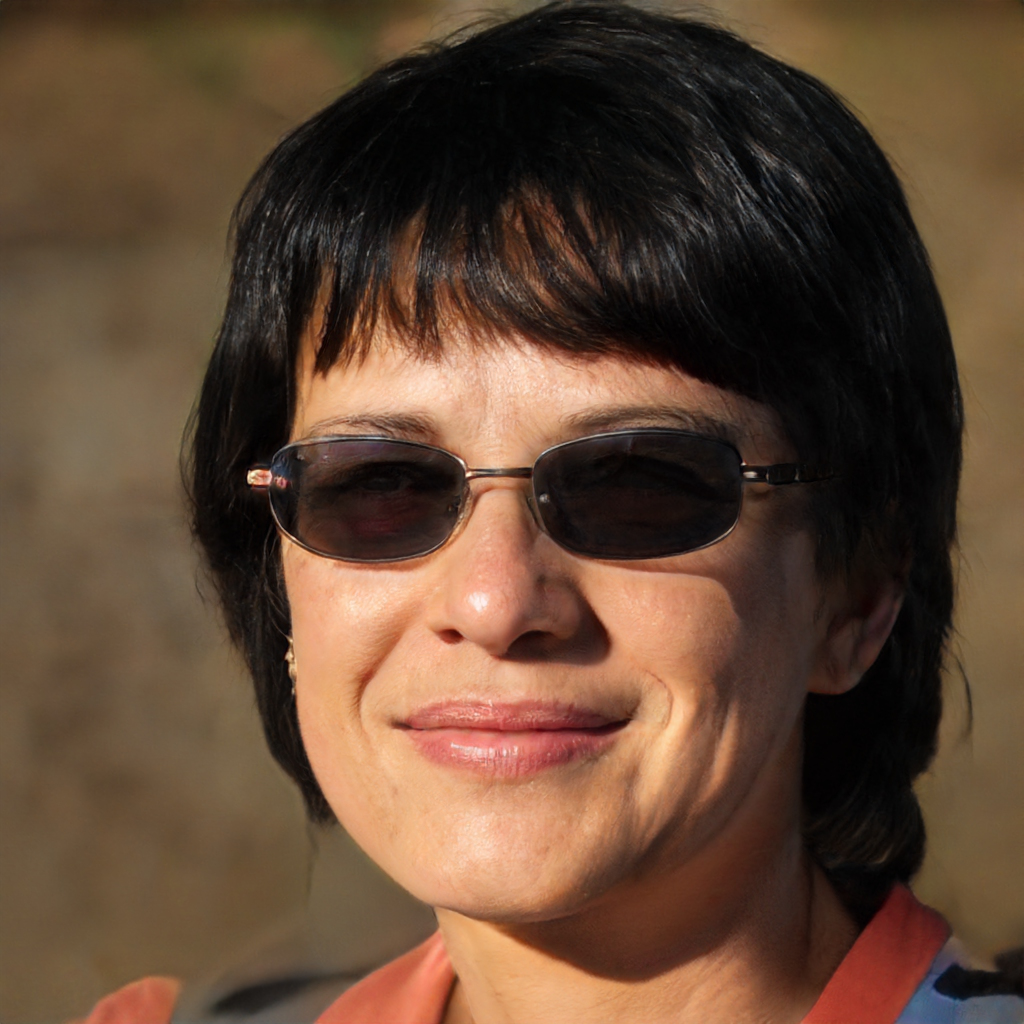
Label: Colored